Stoke Newington Town Hall

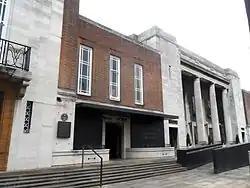
The Assembly Hall section of Stoke Newington Town Hall

Stoke Newington Town Hall is a municipal building in Church Street, Stoke Newington, London. It is a Grade II listed building.